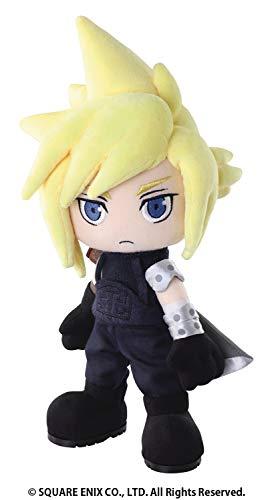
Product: Square Enix Final Fantasy VII: Cloud Strife Plush Action Doll
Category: Toys & Games | Stuffed Animals & Plush Toys | Plush Figures
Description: Buster sword can be held or attached to his back to recreate his most iconic poses.
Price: $25.00
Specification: ProductDimensions:3x3x6inches|ItemWeight:15ounces|ShippingWeight:15ounces(Viewshippingratesandpolicies)|ASIN:B07NR8Y2BV|Itemmodelnumber:JAN198159|Manufacturerrecommendedage:15yearsandup